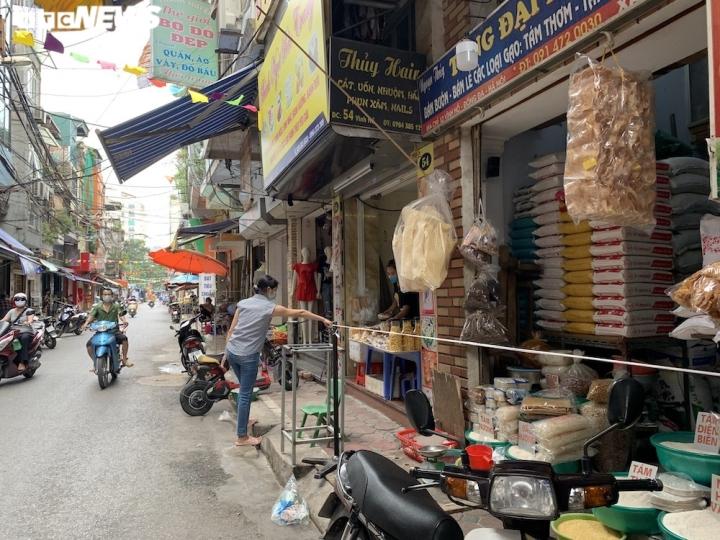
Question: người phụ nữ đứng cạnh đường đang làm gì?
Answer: đang mua hàng từ một cửa hàng